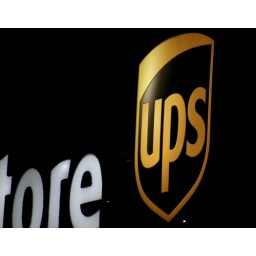
The UPS Store sign at night, zoom in on this and look at the white lettering